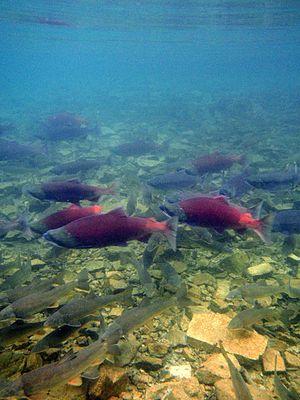
Saumon sockeye dans la rivière Kijik, parc national du lac Clark, Alaska, États-Unis
Le parc national et réserve nationale de Lake Clark est un parc national américain situé dans le Sud-Ouest de l'Alaska.